Shawnee Mission North High School

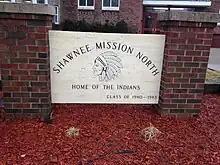
Sign, 2012

Shawnee Mission Rural High School opened September 12, 1922, having cost $950,000 to build. It had 12 faculty members and a senior class of 1,200. There had been a vote on September 21, 1921, on a "proposal to organize a rural high school district." In 1922 the east building was completed and in 1936 the west building, housing a gym and auditorium, was connected to the east building. In 1941 the shop wing was constructed to house agriculture and auto mechanics; it was connected to the west building by a concrete walk.